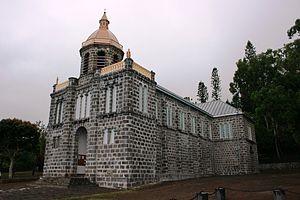
Façade de l'église du Sacré-Cœur, à Saint-Leu de La Réunion.
Joseph Antoine Sosthènes d'Armand de Chateauvieux, marquis, est un ingénieur français spécialiste de l'industrie sucrière, né le 28 janvier 1804 à Chevannes, en Bourgogne, et mort le 9 janvier 1885 à La Réunion.
Cette liste des églises de La Réunion recense les églises catholiques romaines de l'île de La Réunion, département d'outre-mer français dans le sud-ouest de l'océan Indien.
Cet article recense les bâtiments protégés au titre des monuments historiques de La Réunion, en France.
L'église du Sacré-Cœur, souvent appelée église des Colimaçons, est une église catholique de l'île de La Réunion, département d'outre-mer français dans le sud-ouest de l'océan Indien. Située sur le C.D. nᵒ 12, à Saint-Leu, elle est classée Monument historique depuis le 5 juillet 1996.